The Nun II

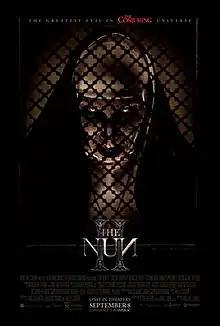
Theatrical release poster

The Nun II is a 2023 American Gothic supernatural horror film directed by Michael Chaves, with a screenplay written by Ian Goldberg, Richard Naing, and Akela Cooper from a story by Cooper. Serving as a sequel to "The Nun" (2018) and the eighth installment in "The Conjuring" Universe franchise, the film stars Taissa Farmiga, Jonas Bloquet, and Bonnie Aarons, returning from the first film, with Storm Reid and Anna Popplewell joining the cast. Peter Safran and James Wan return as producers.